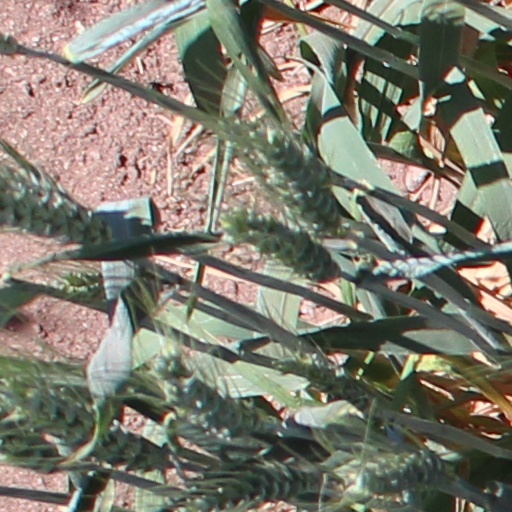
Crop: wheat